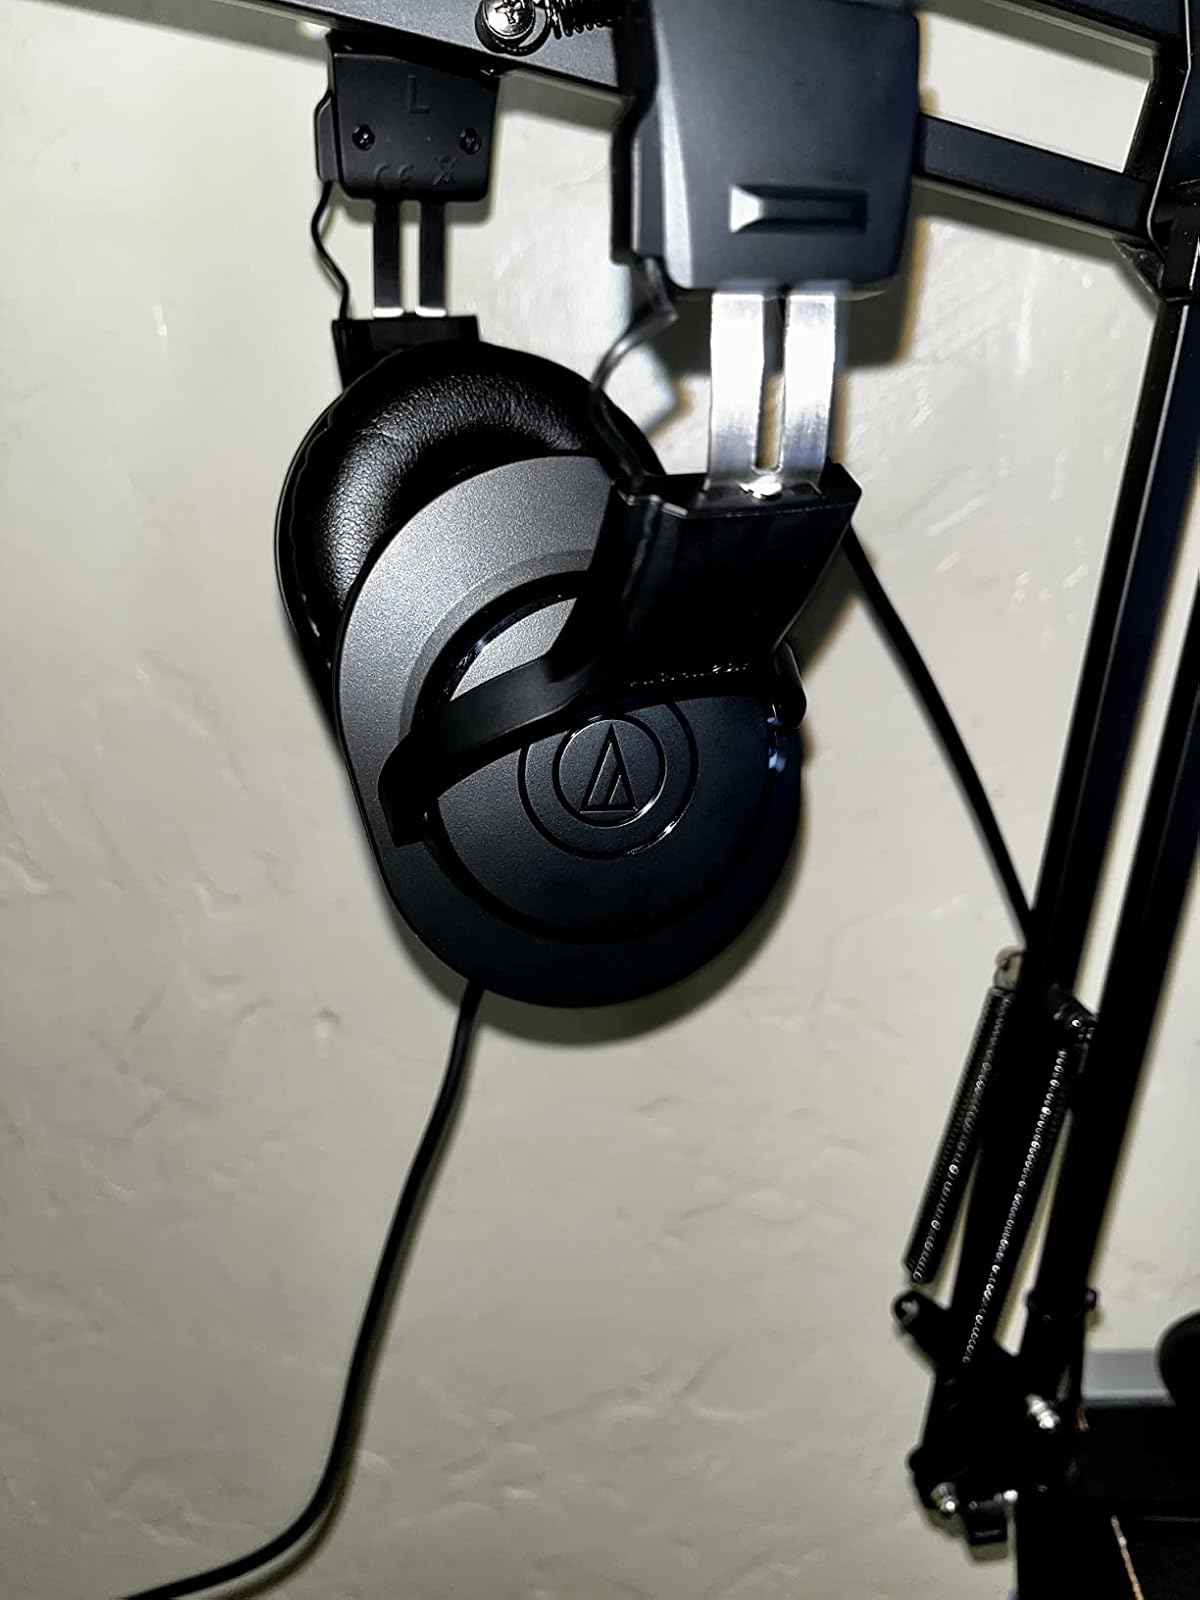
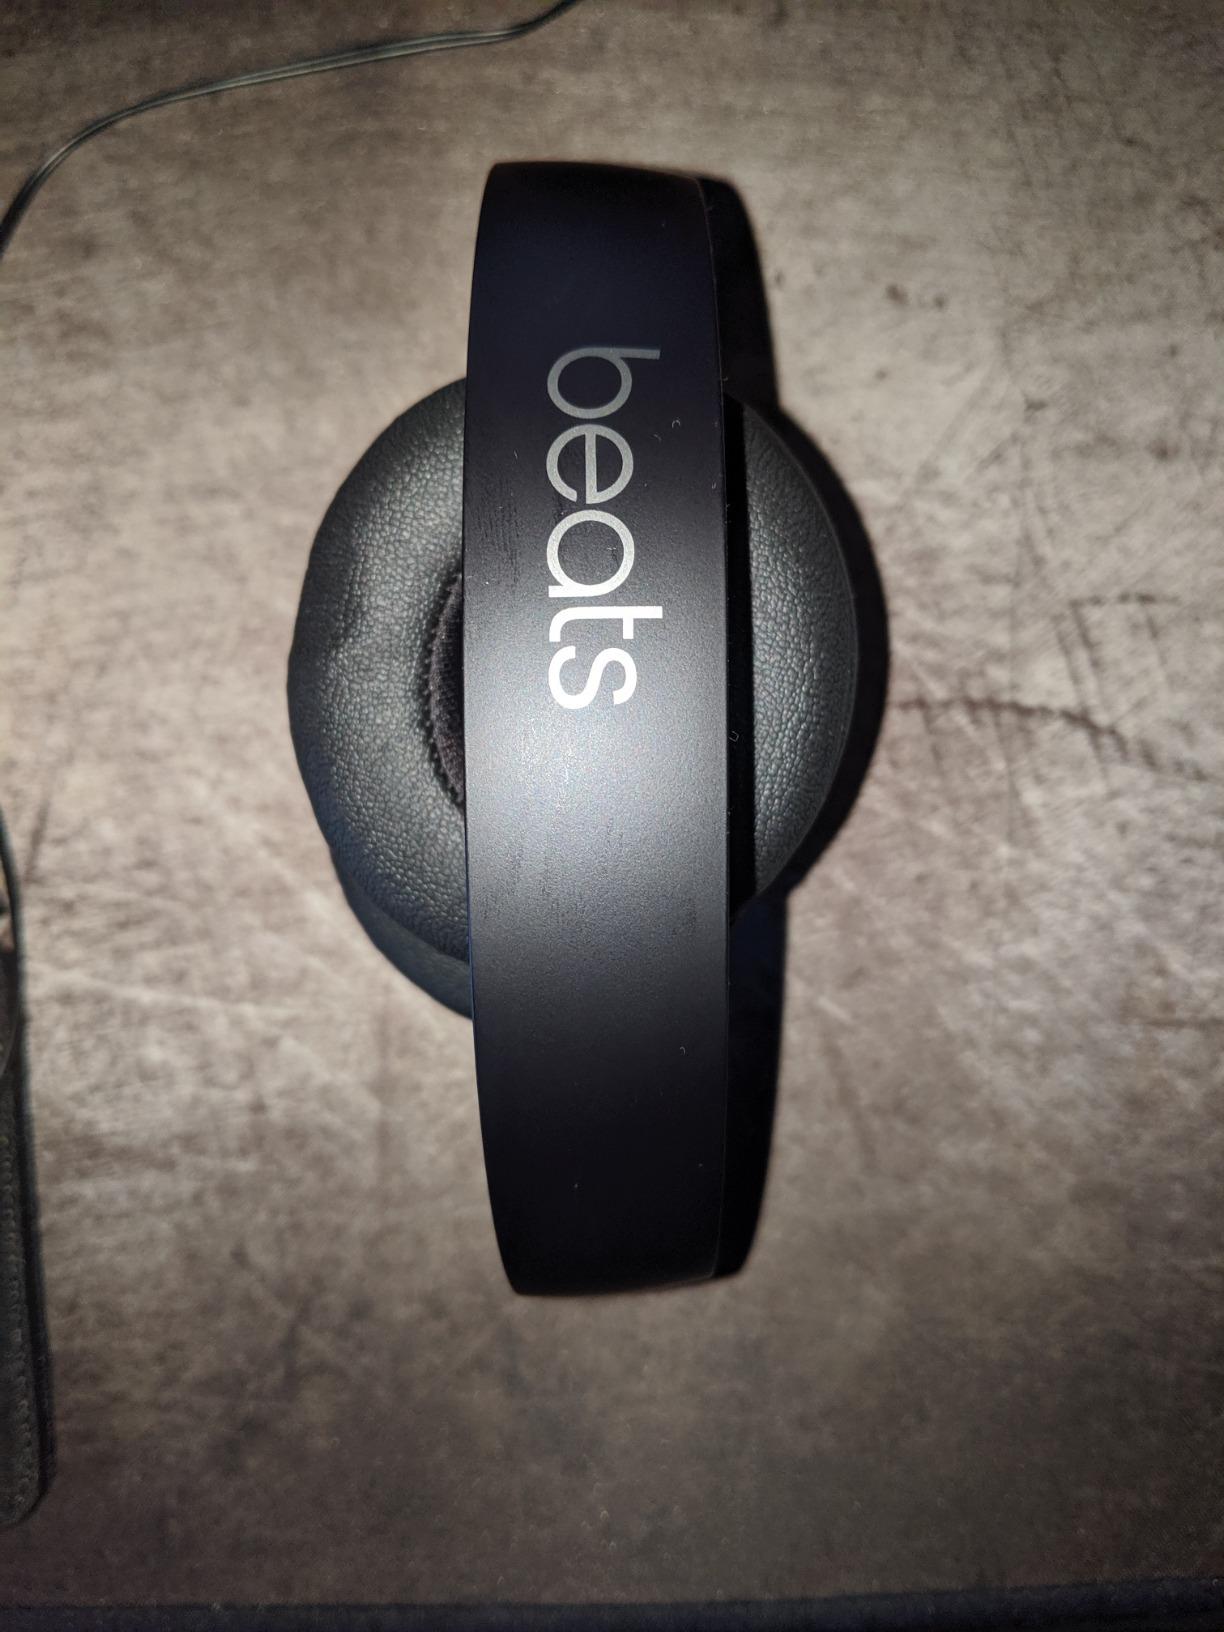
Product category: headphones
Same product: no